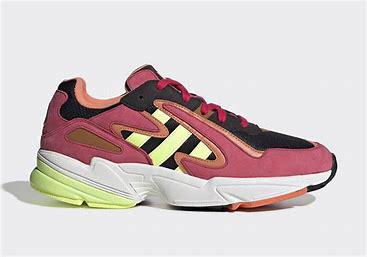
Brand: Adidas
Model: Yung 96 Chasm